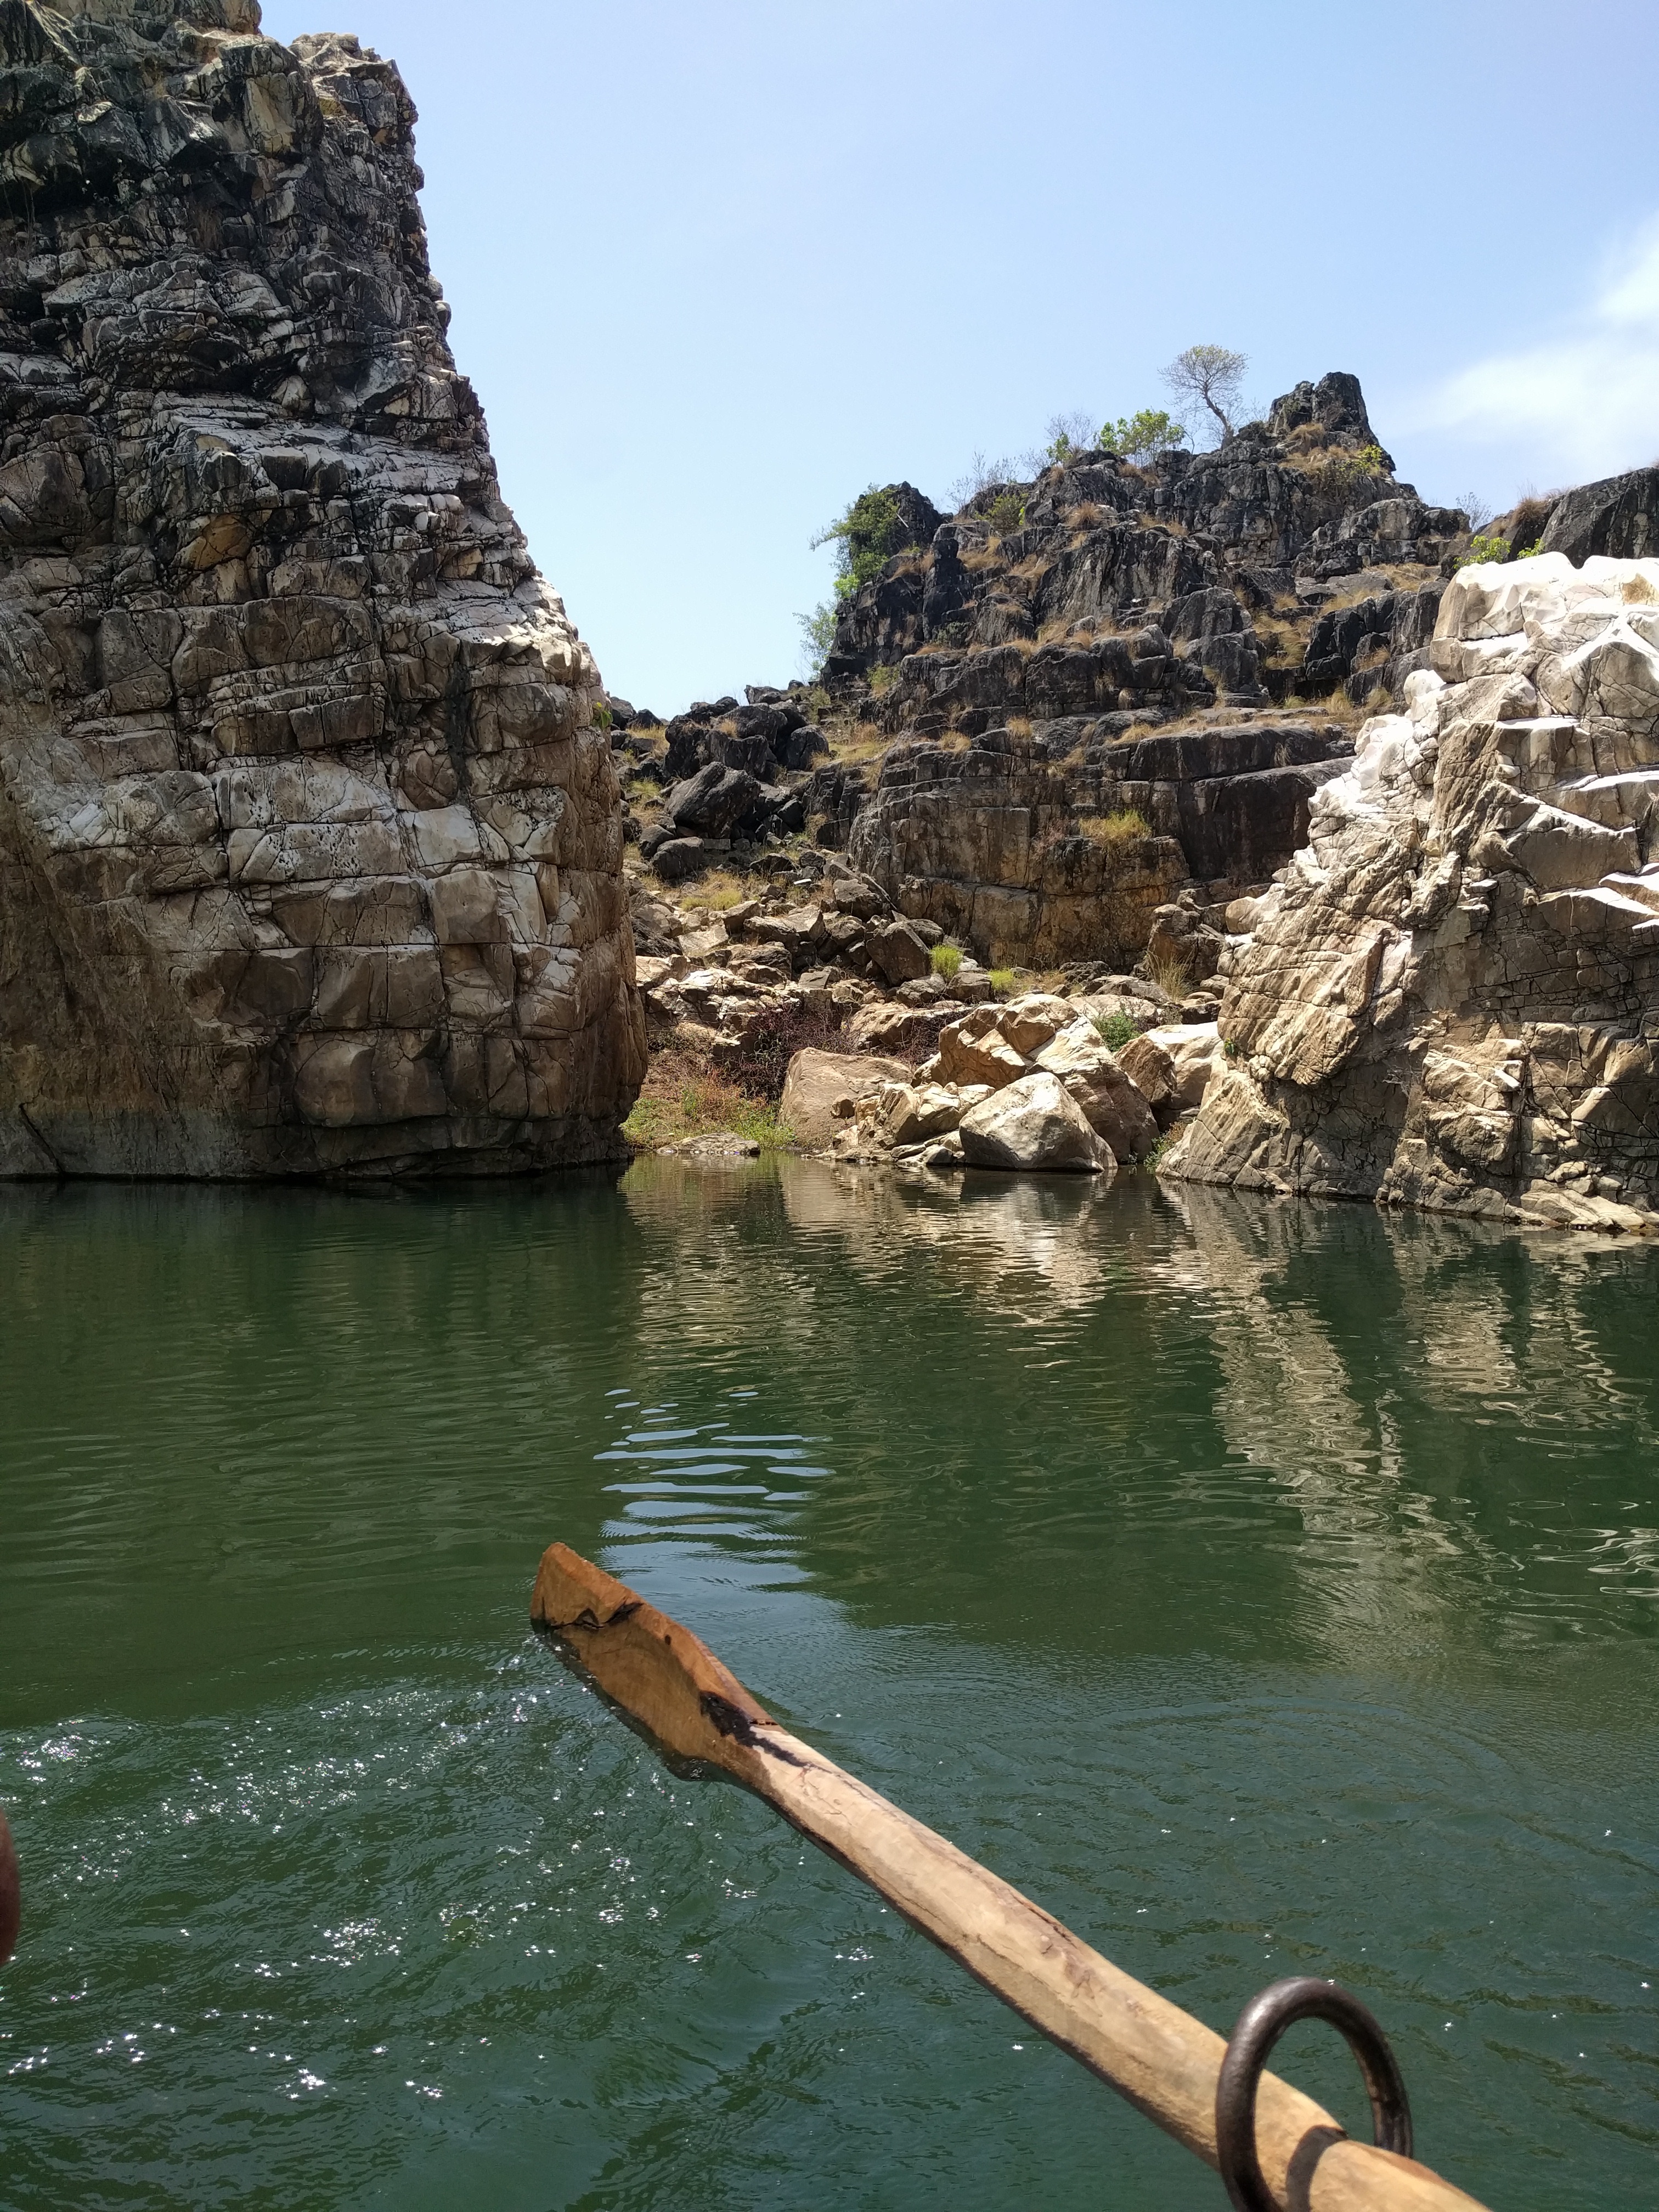
sea, coast, rock, boat, lake, river, vacation, cliff, vehicle, bay, terrain, boating, cape, wadi, landform